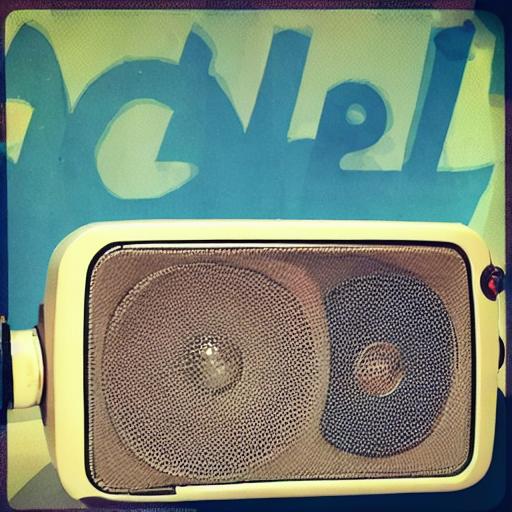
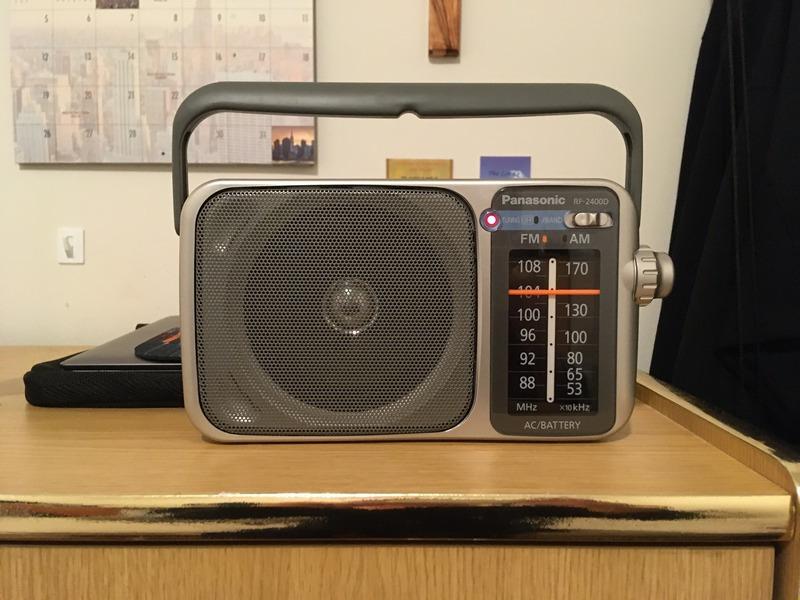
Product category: radio
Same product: no